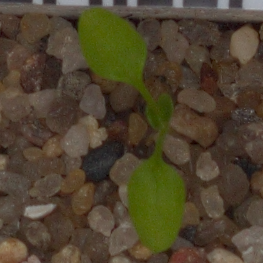
Label: common_chickweed